Blenheim Art Foundation

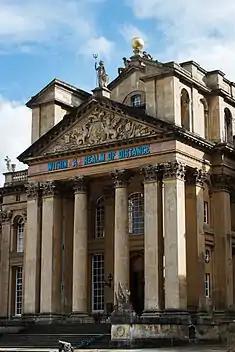
Lawrence Weiner "Within a Realm of Distance" at Blenheim Palace, 2015.

Blenheim Art Foundation (BAF) is a multi-award-winning non-profit organisation that presents large-scale contemporary art exhibitions at Blenheim Palace.